Greater sage-grouse

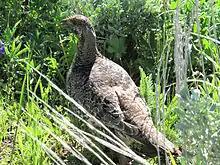
A female greater sage-grouse

Quality of nesting habitat surrounding the lek is the most important factor in population success. Adequacy of cover is critical for nesting. Too little can exist: where 13% was the average total crown cover on Idaho range, nests were located where average cover was 17%. No hens nested in the most arid, open areas with less than 10% total shrub cover. Too much also can occur: average shrub cover at 87 nest sites was 18.4%, and in more dense cover, greater sage-grouse did not nest where total shrub cover was greater than 25%. In Utah, no nests occurred where threetip sagebrush cover exceeded 35%.